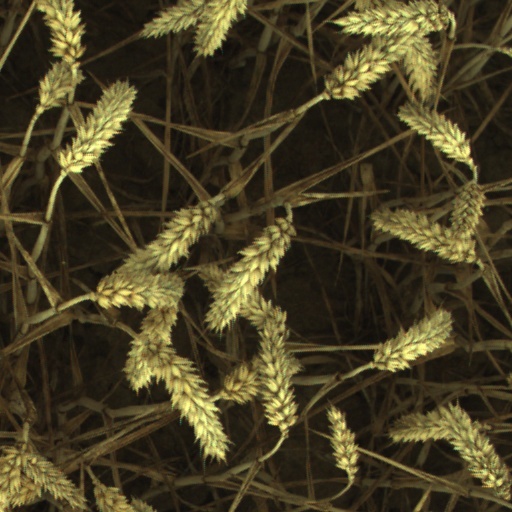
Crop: wheat